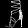
Label: Sandal